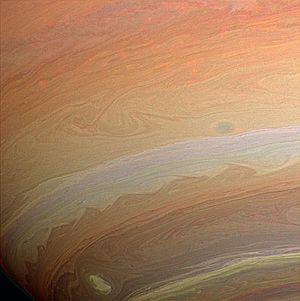
L'atmosphère de Saturne est composée principalement d'hydrogène et d'hélium, et présente donc des similitudes, non seulement de composition, mais également de structure avec celle des trois autres planètes géantes du système solaire.
Cassini-Huygens est une mission d'exploration spatiale du système saturnien au moyen d'une sonde spatiale développée par l'agence spatiale américaine, la NASA, avec des participations importantes de l'Agence spatiale européenne et de l'Agence spatiale italienne. Lancé le 15 octobre 1997, l'engin se place en orbite autour de Saturne en 2004. En 2005, l'atterrisseur européen Huygens, après s'être détaché fin 2004 de la sonde mère, se pose à la surface du satellite Titan et peut transmettre des informations collectées durant la descente et après son atterrissage. L'orbiteur Cassini ensuite tourne autour de Saturne et poursuit l'étude scientifique de la planète géante gazeuse, en profitant de ses passages à faible distance de ses satellites pour collecter des données détaillées sur ceux-ci. La mission, d'une durée initialement prévue de quatre ans, est prolongée à deux reprises : de 2008 à 2010 par la mission équinoxe, puis de 2010 à 2017 par la mission solstice. Afin de protéger les lunes de la planète, la sonde spatiale finit son voyage en plongeant dans l'atmosphère de Saturne le 15 septembre 2017.